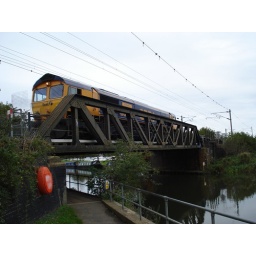
A Train crossing a bridge over the river at Ely.